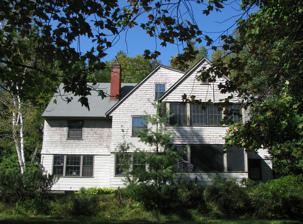
Building: Larom Cottage
Country: United States of America
Year built: 1905
Historic house in New York, United States United States historic place Larom Cottage U.S. National Register of Historic Places Larom Cottage, September 2008 Show map of New York Show map of the United States Location 112 Park Ave., Saranac Lake, New York , U.S. Coordinates 44°20′2″N 74°7′42″W / 44.33389°N 74.12833°W / 44.33389; -74.12833 Area less than one acre Built 1905 Architectural style Queen Anne MPS Saranac Lake MPS NRHP reference No. 92001428 Added to NRHP November 6, 1992 Larom Cottage is a historic cure cottage located at Saranac Lake , Franklin County, New York .  It was built between 1905 and 1910 and is a 2 + 1 ⁄ 2 -story, wood-frame dwelling with a stone foundation and gable roof in the Queen Anne style.  It features a first-floor cure porch located in a 2 + 1 ⁄ 2 -story addition. It was listed on the National Register of Historic Places in 1992. References